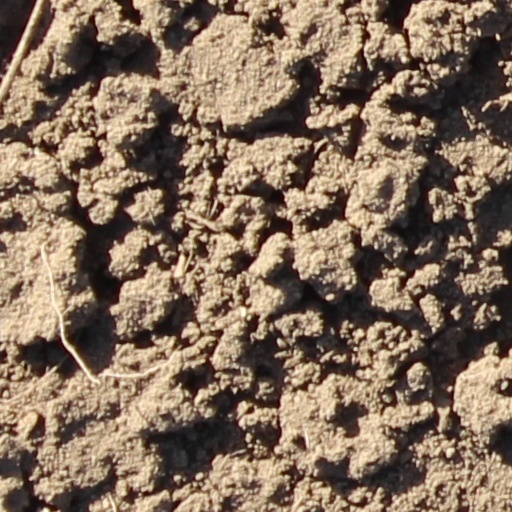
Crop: wheat